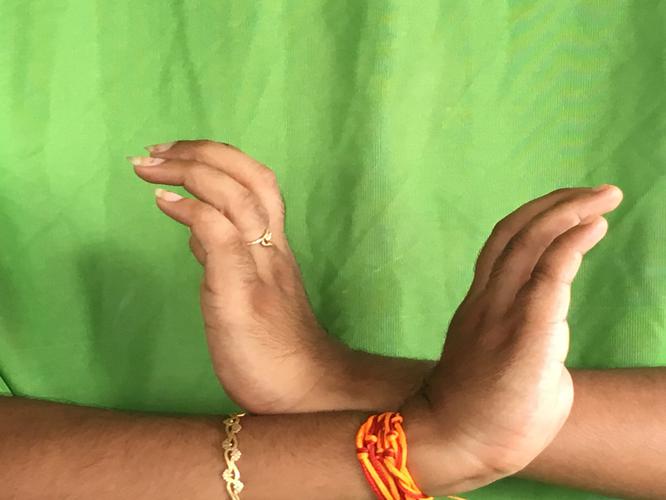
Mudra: Nagabandha
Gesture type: double_hand